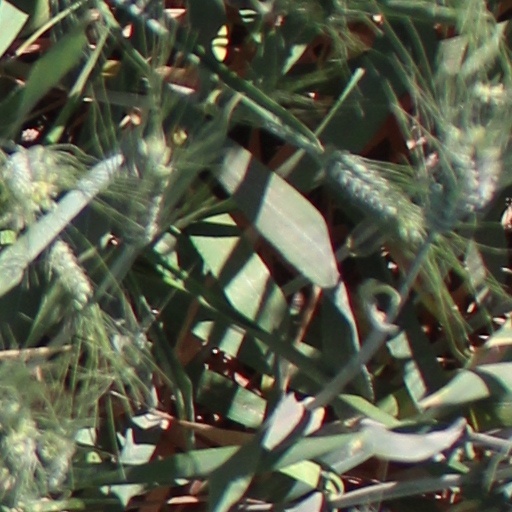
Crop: wheat